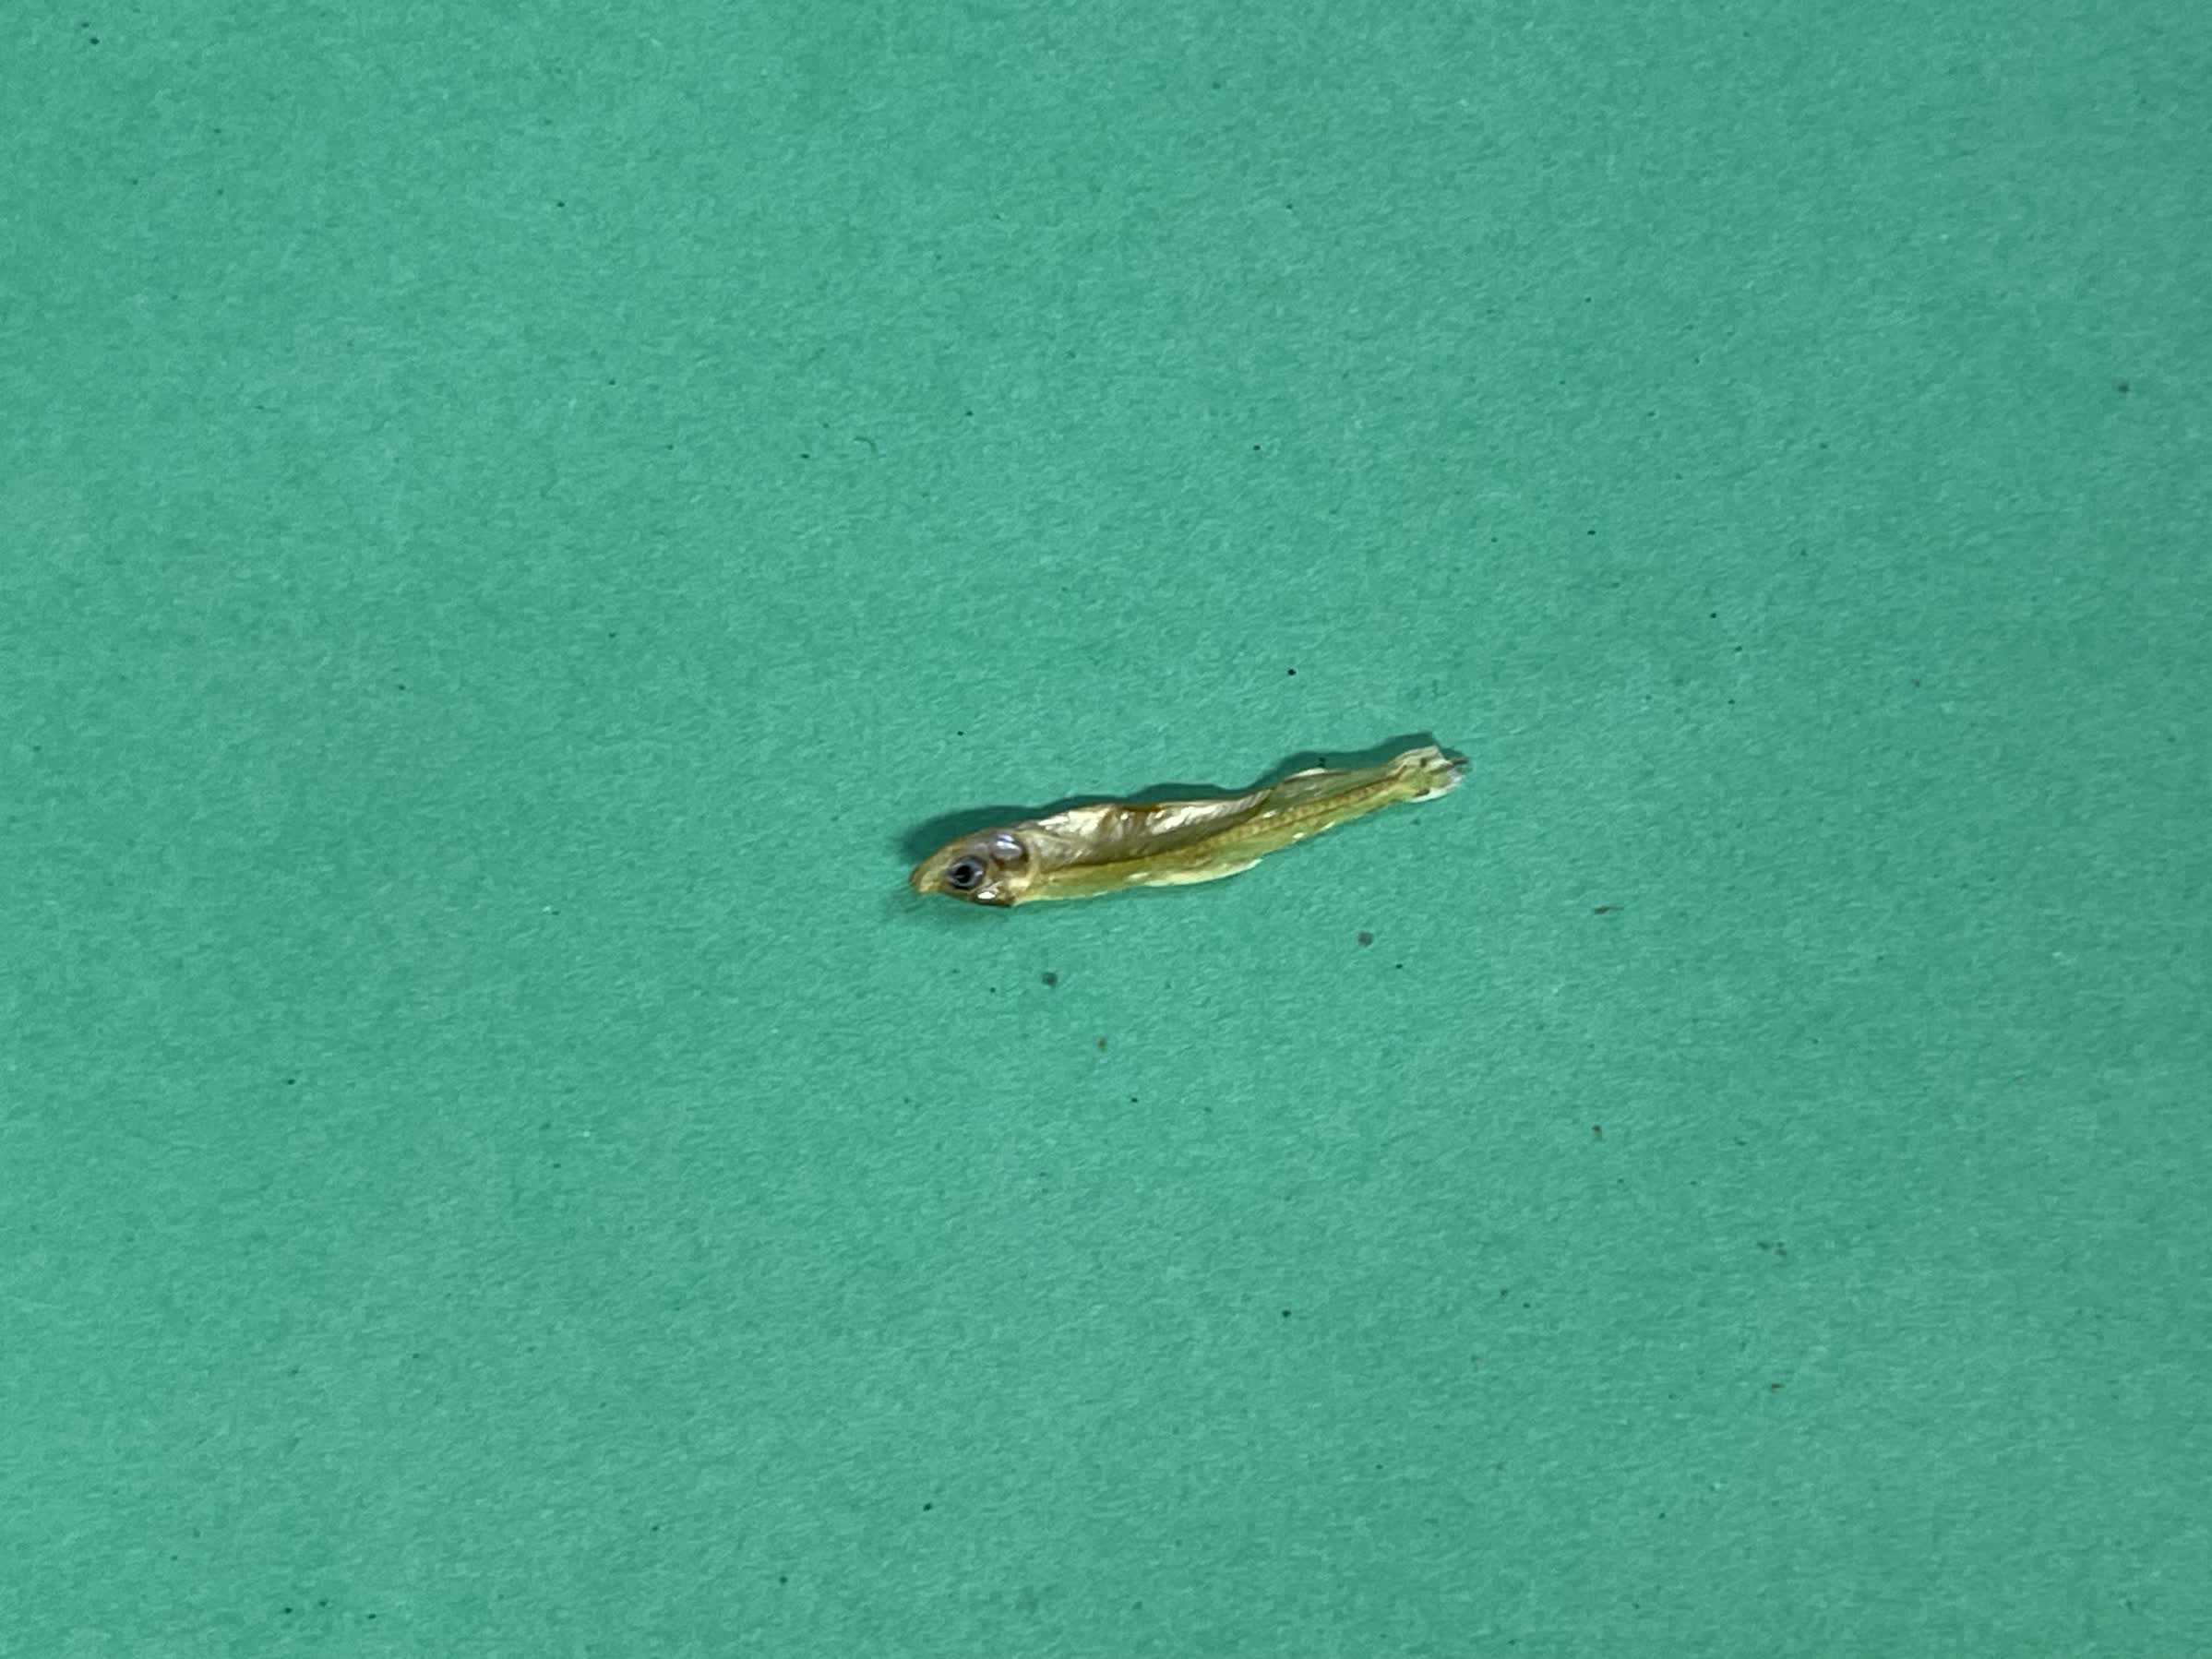
Species: kachki